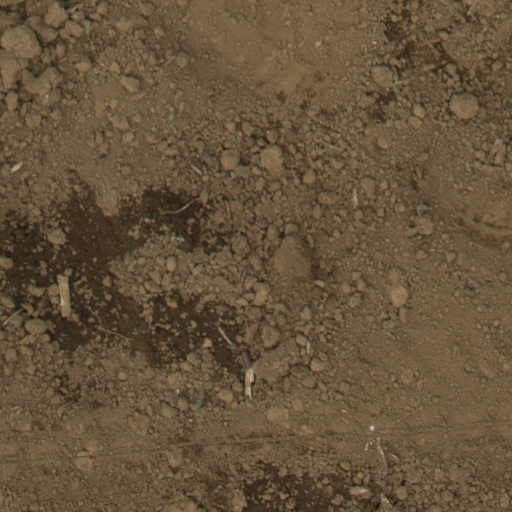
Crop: Jerusalem artichoke